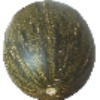
Label: melon_piel_de_sapo